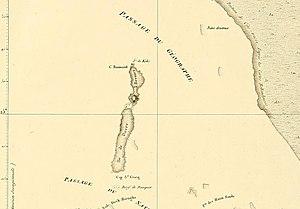
Île Bernier (Atlas de l'expédition Baudin)
Pierre-François Bernier est un astronome français né le 19 novembre 1779 à La Rochelle et mort le 6 juin 1803 au large des côtes de l'île de Timor.